Katty Kowaleczko

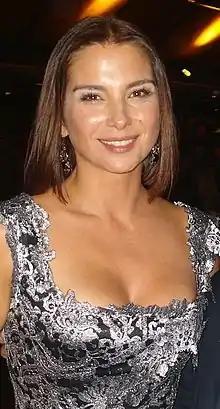
Kowaleczko in 2009

Katarzyna Helena Kowałeczko Henríquez (Santiago, 2 October 1964), better known as Katty Kowaleczko or Katty Ko, is a Chilean actress of Polish ancestry.